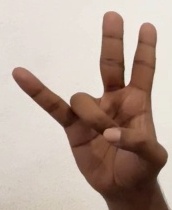
ASL sign: 7